Khmer Empire

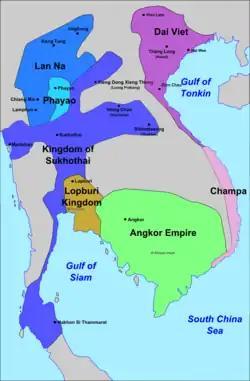
Mainland Southeast Asia at the end of the 13th century

Kambuja produced numerous temples and majestic monuments to celebrate the divine authority of Khmer kings. Khmer architecture reflects the Hindu belief that the temple was built to recreate the abode of Hindu gods, Mount Meru, with its five peaks and surrounded by seas represented by ponds and moats. The early Khmer temples built in the Angkor region and the Bakong temple in Hariharalaya (Roluos) employed stepped pyramid structures to represent the sacred temple-mountain.